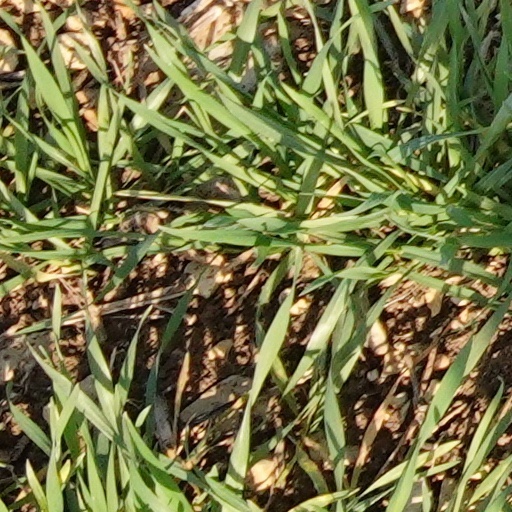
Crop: wheat